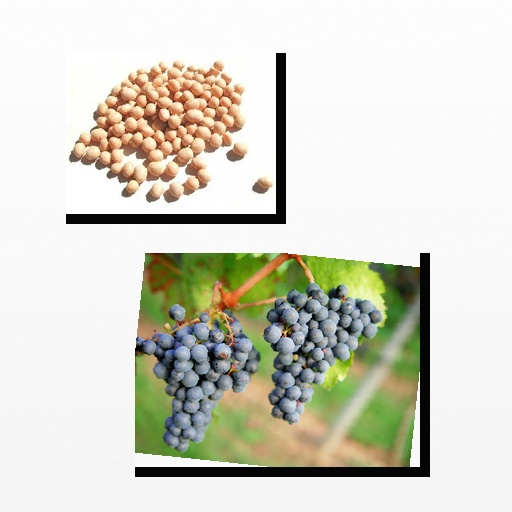
Food items: soybean, grapes